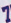
Number: 7